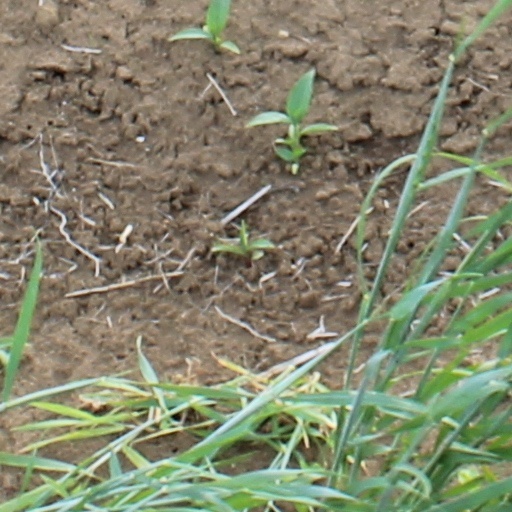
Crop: wheat